Indian Territory in the American Civil War

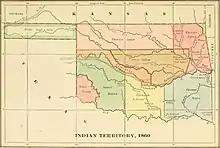
Map of the unorganized territory, 1860

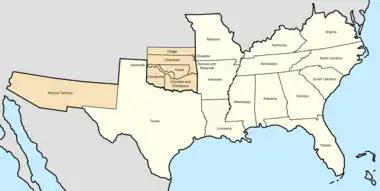
Map of the Confederate States including the mostly Union-aligned but deeply divided and split southern border states of Missouri and Kentucky which both had Confederate state governments as well as Unionist, the Arizona Territory, and allied tribes in present-day Oklahoma

During the American Civil War, most of what is now the U.S. state of Oklahoma was designated as the Indian Territory. It served as an unorganized region that had been set aside specifically for Native American tribes and was occupied mostly by tribes which had been removed from their ancestral lands in the Southeastern United States following the Indian Removal Act of 1830. As part of the Trans-Mississippi Theater, the Indian Territory was the scene of numerous skirmishes and seven officially recognized battles involving both Native American units allied with the Confederate States of America and Native Americans loyal to the United States government, as well as other Union and Confederate troops.